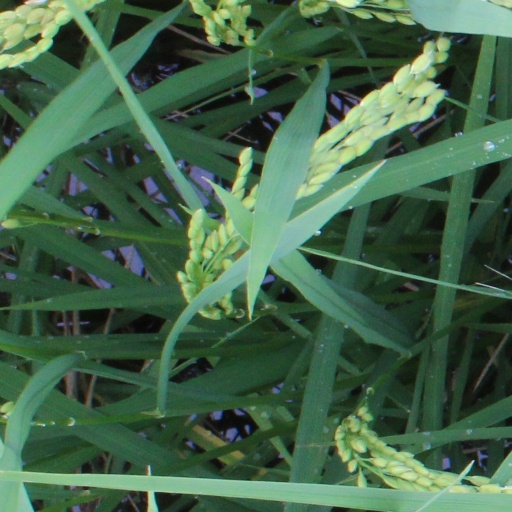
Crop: rice